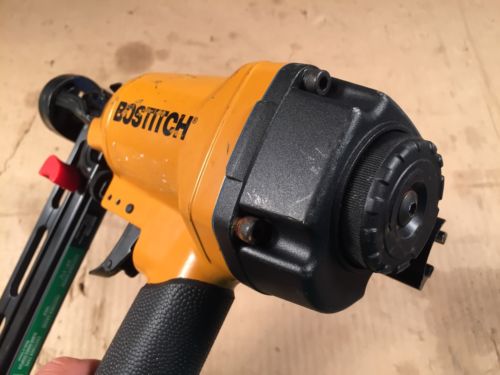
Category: stapler